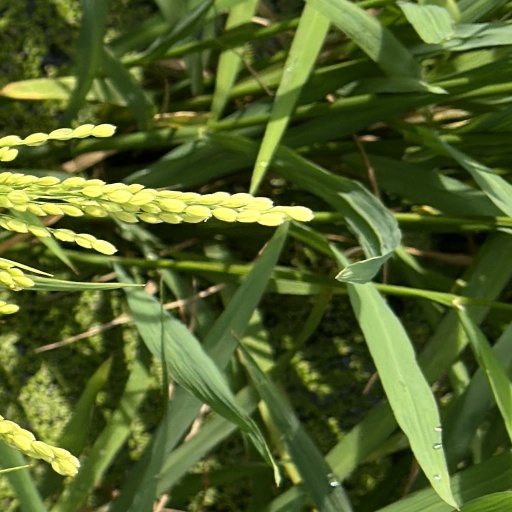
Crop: rice